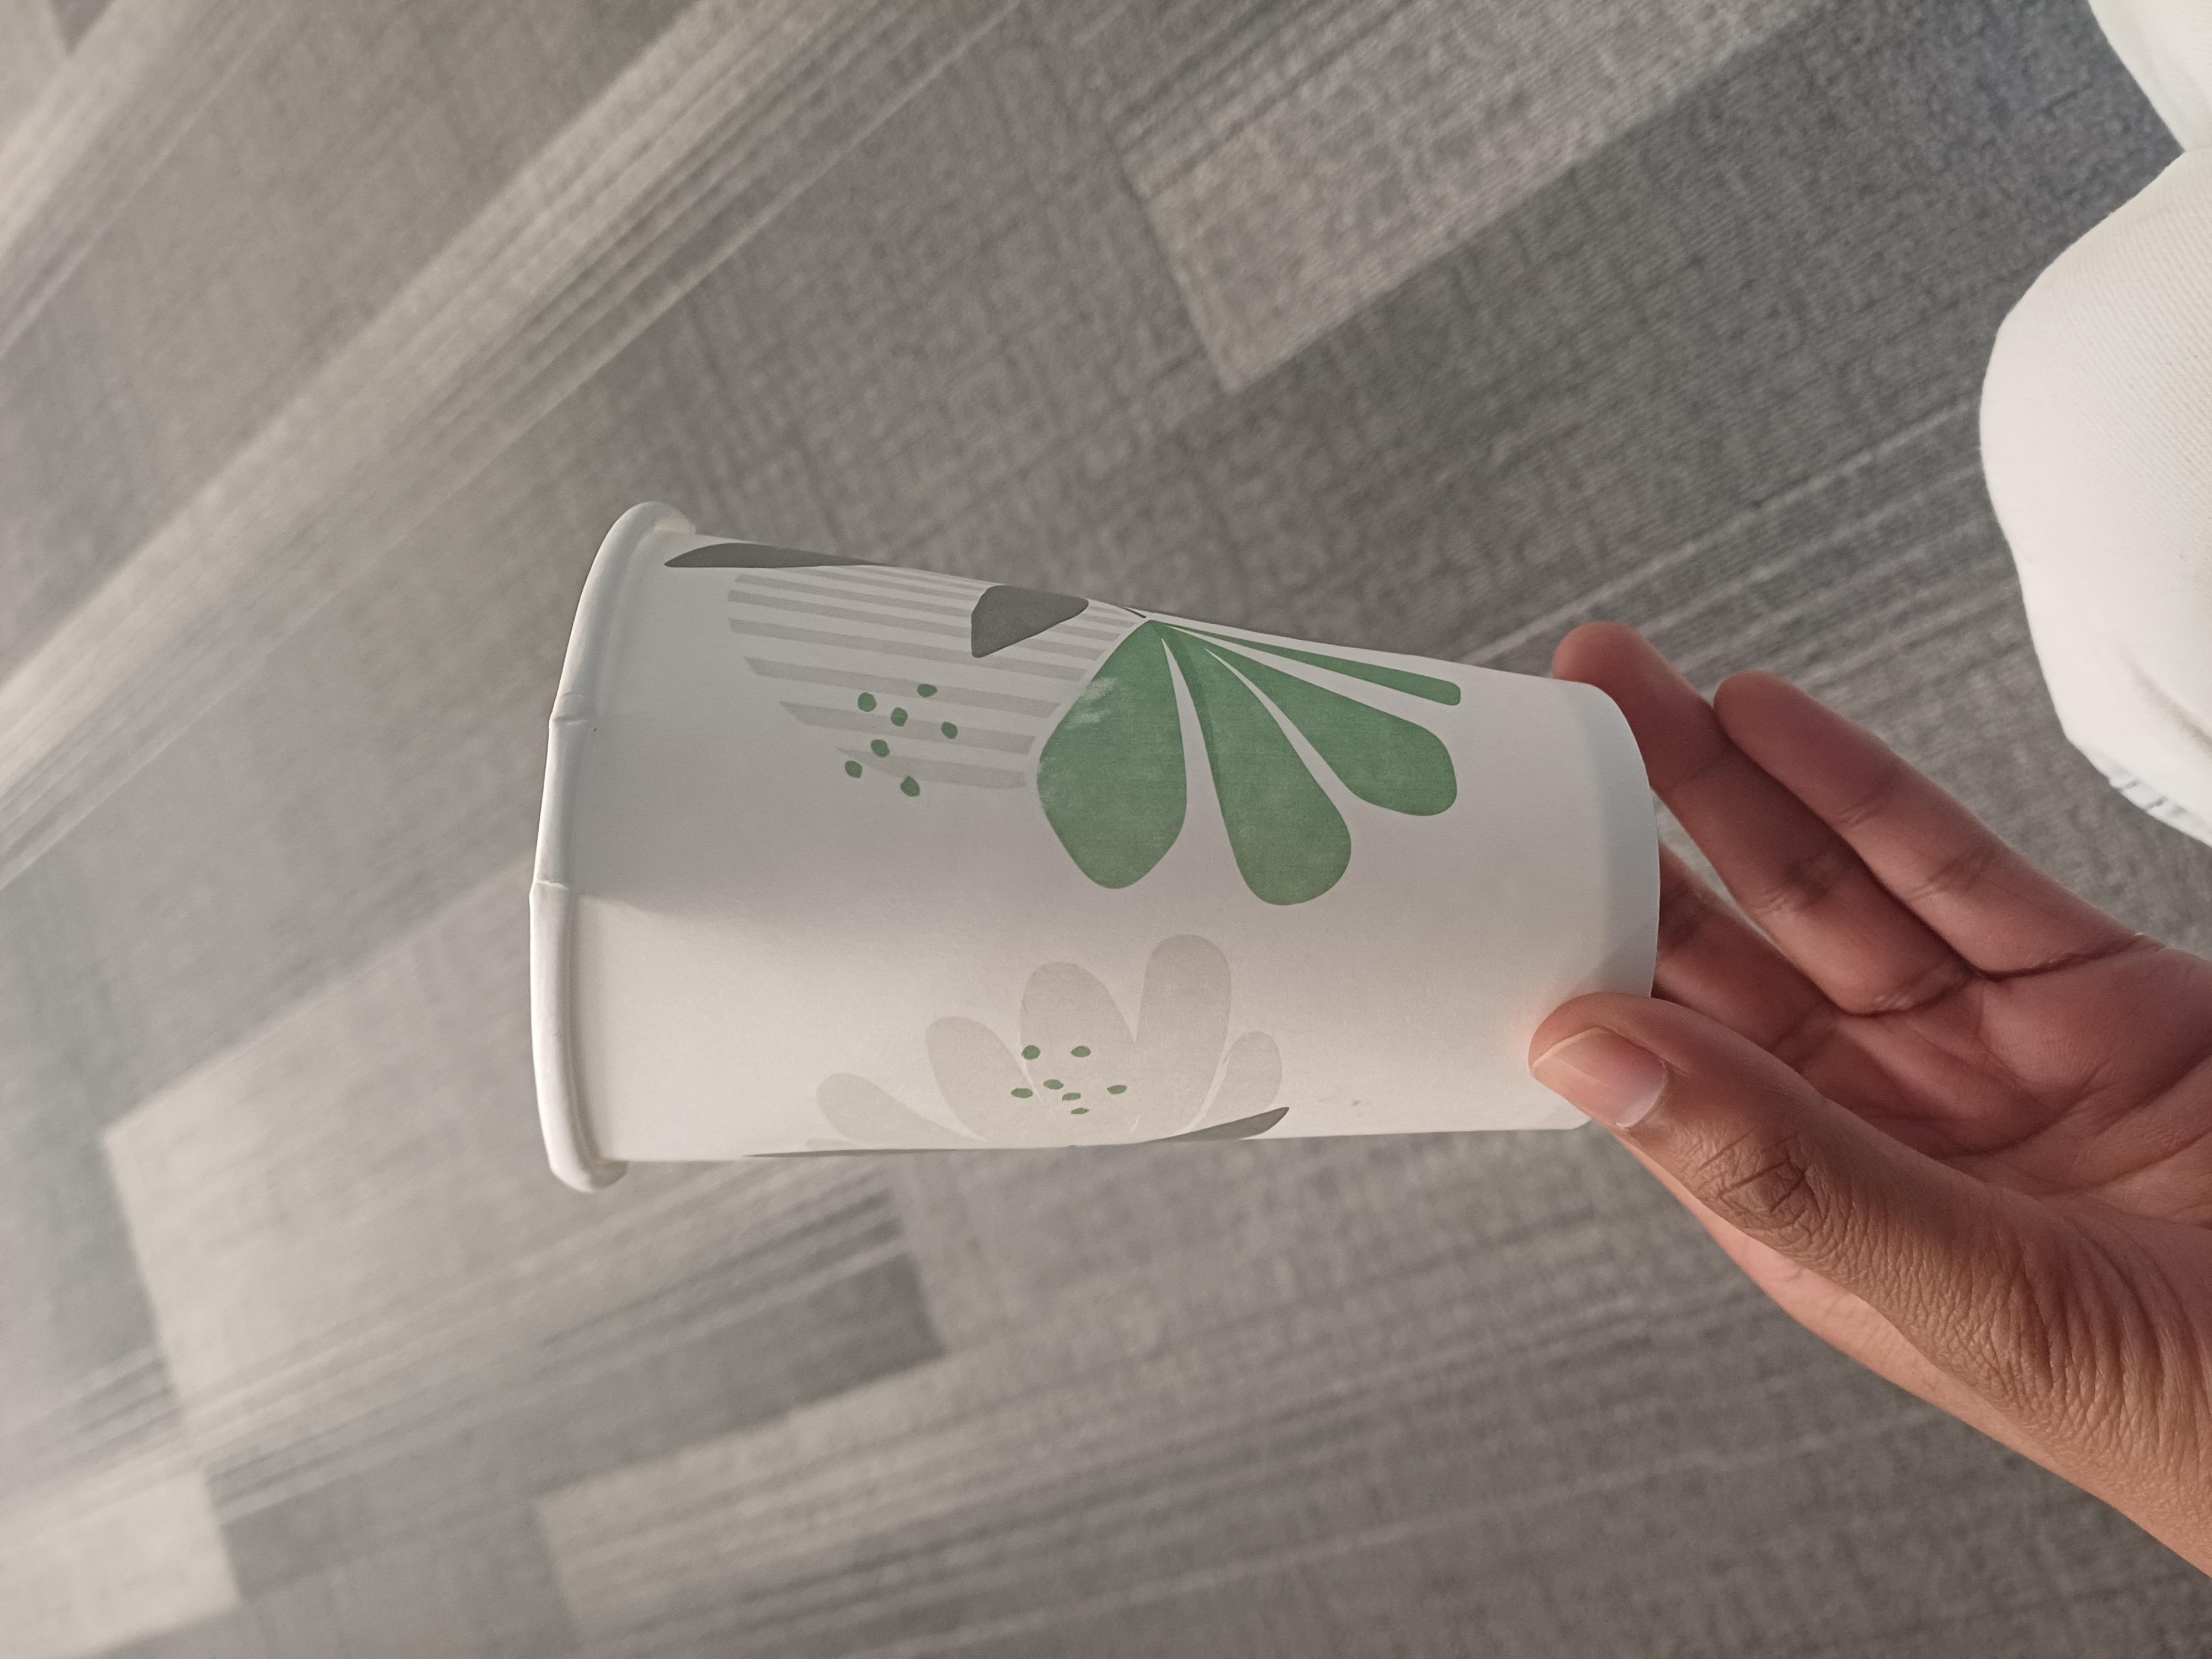
Label: cups